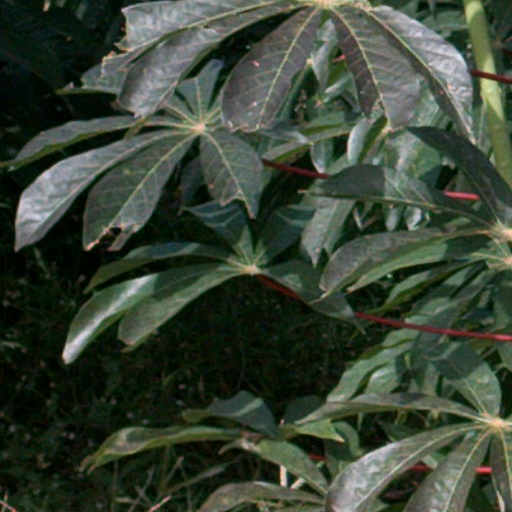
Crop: cassava